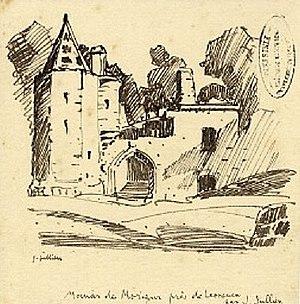
Le château de Morizur vers 1900 (dessin de J. Jullien, archives départementales du Finistère) This building is inscrit au titre des Monuments Historiques. It is indexed in the Base Mérimée, a database of architectural heritage maintained by the French Ministry of Culture,
Plounéventer [plunevɛ̃tɛʁ] est une commune française du département du Finistère, dans la région Bretagne, en France.